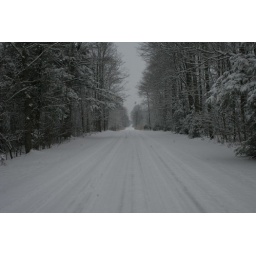
I could not se the road i was guiding my self by the trees only